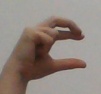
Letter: thal